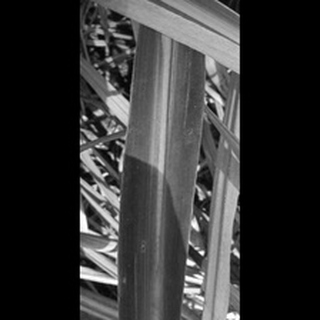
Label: sugarcane_red_rot